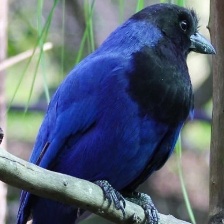
Species: AZURE JAY
Scientific name: CYANOCORAX CAERULEUS
ImageNet parent category: jay